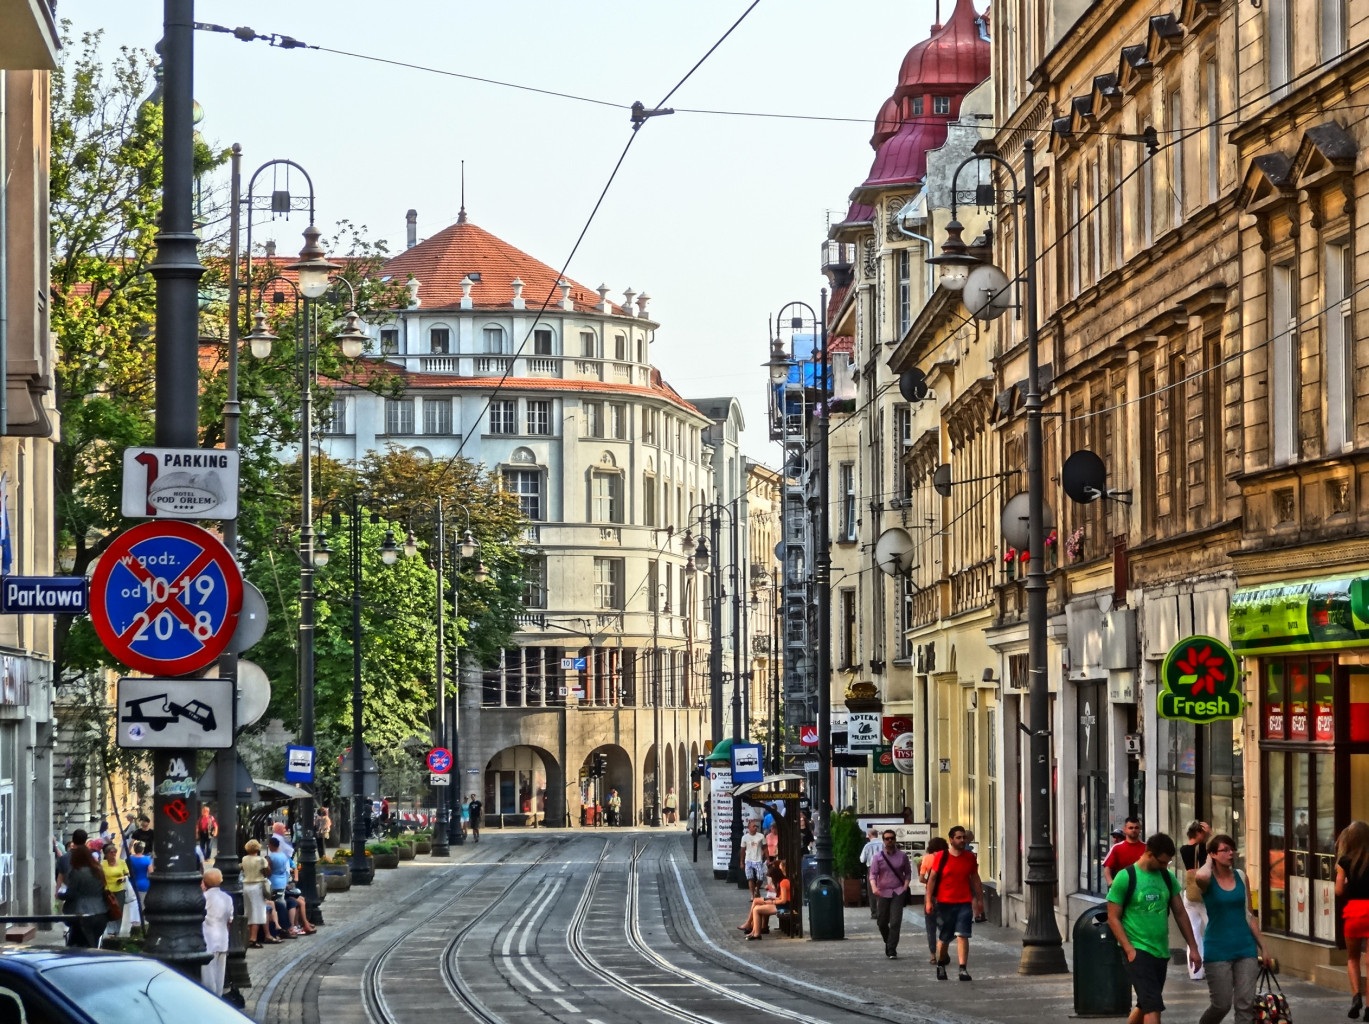
pedestrian, people, road, street, town, city, urban, cityscape, downtown, tram, transport, vehicle, lane, public transport, buildings, infrastructure, poland, neighbourhood, gdansk, urban area, residential area, bydgoszcz, human settlement